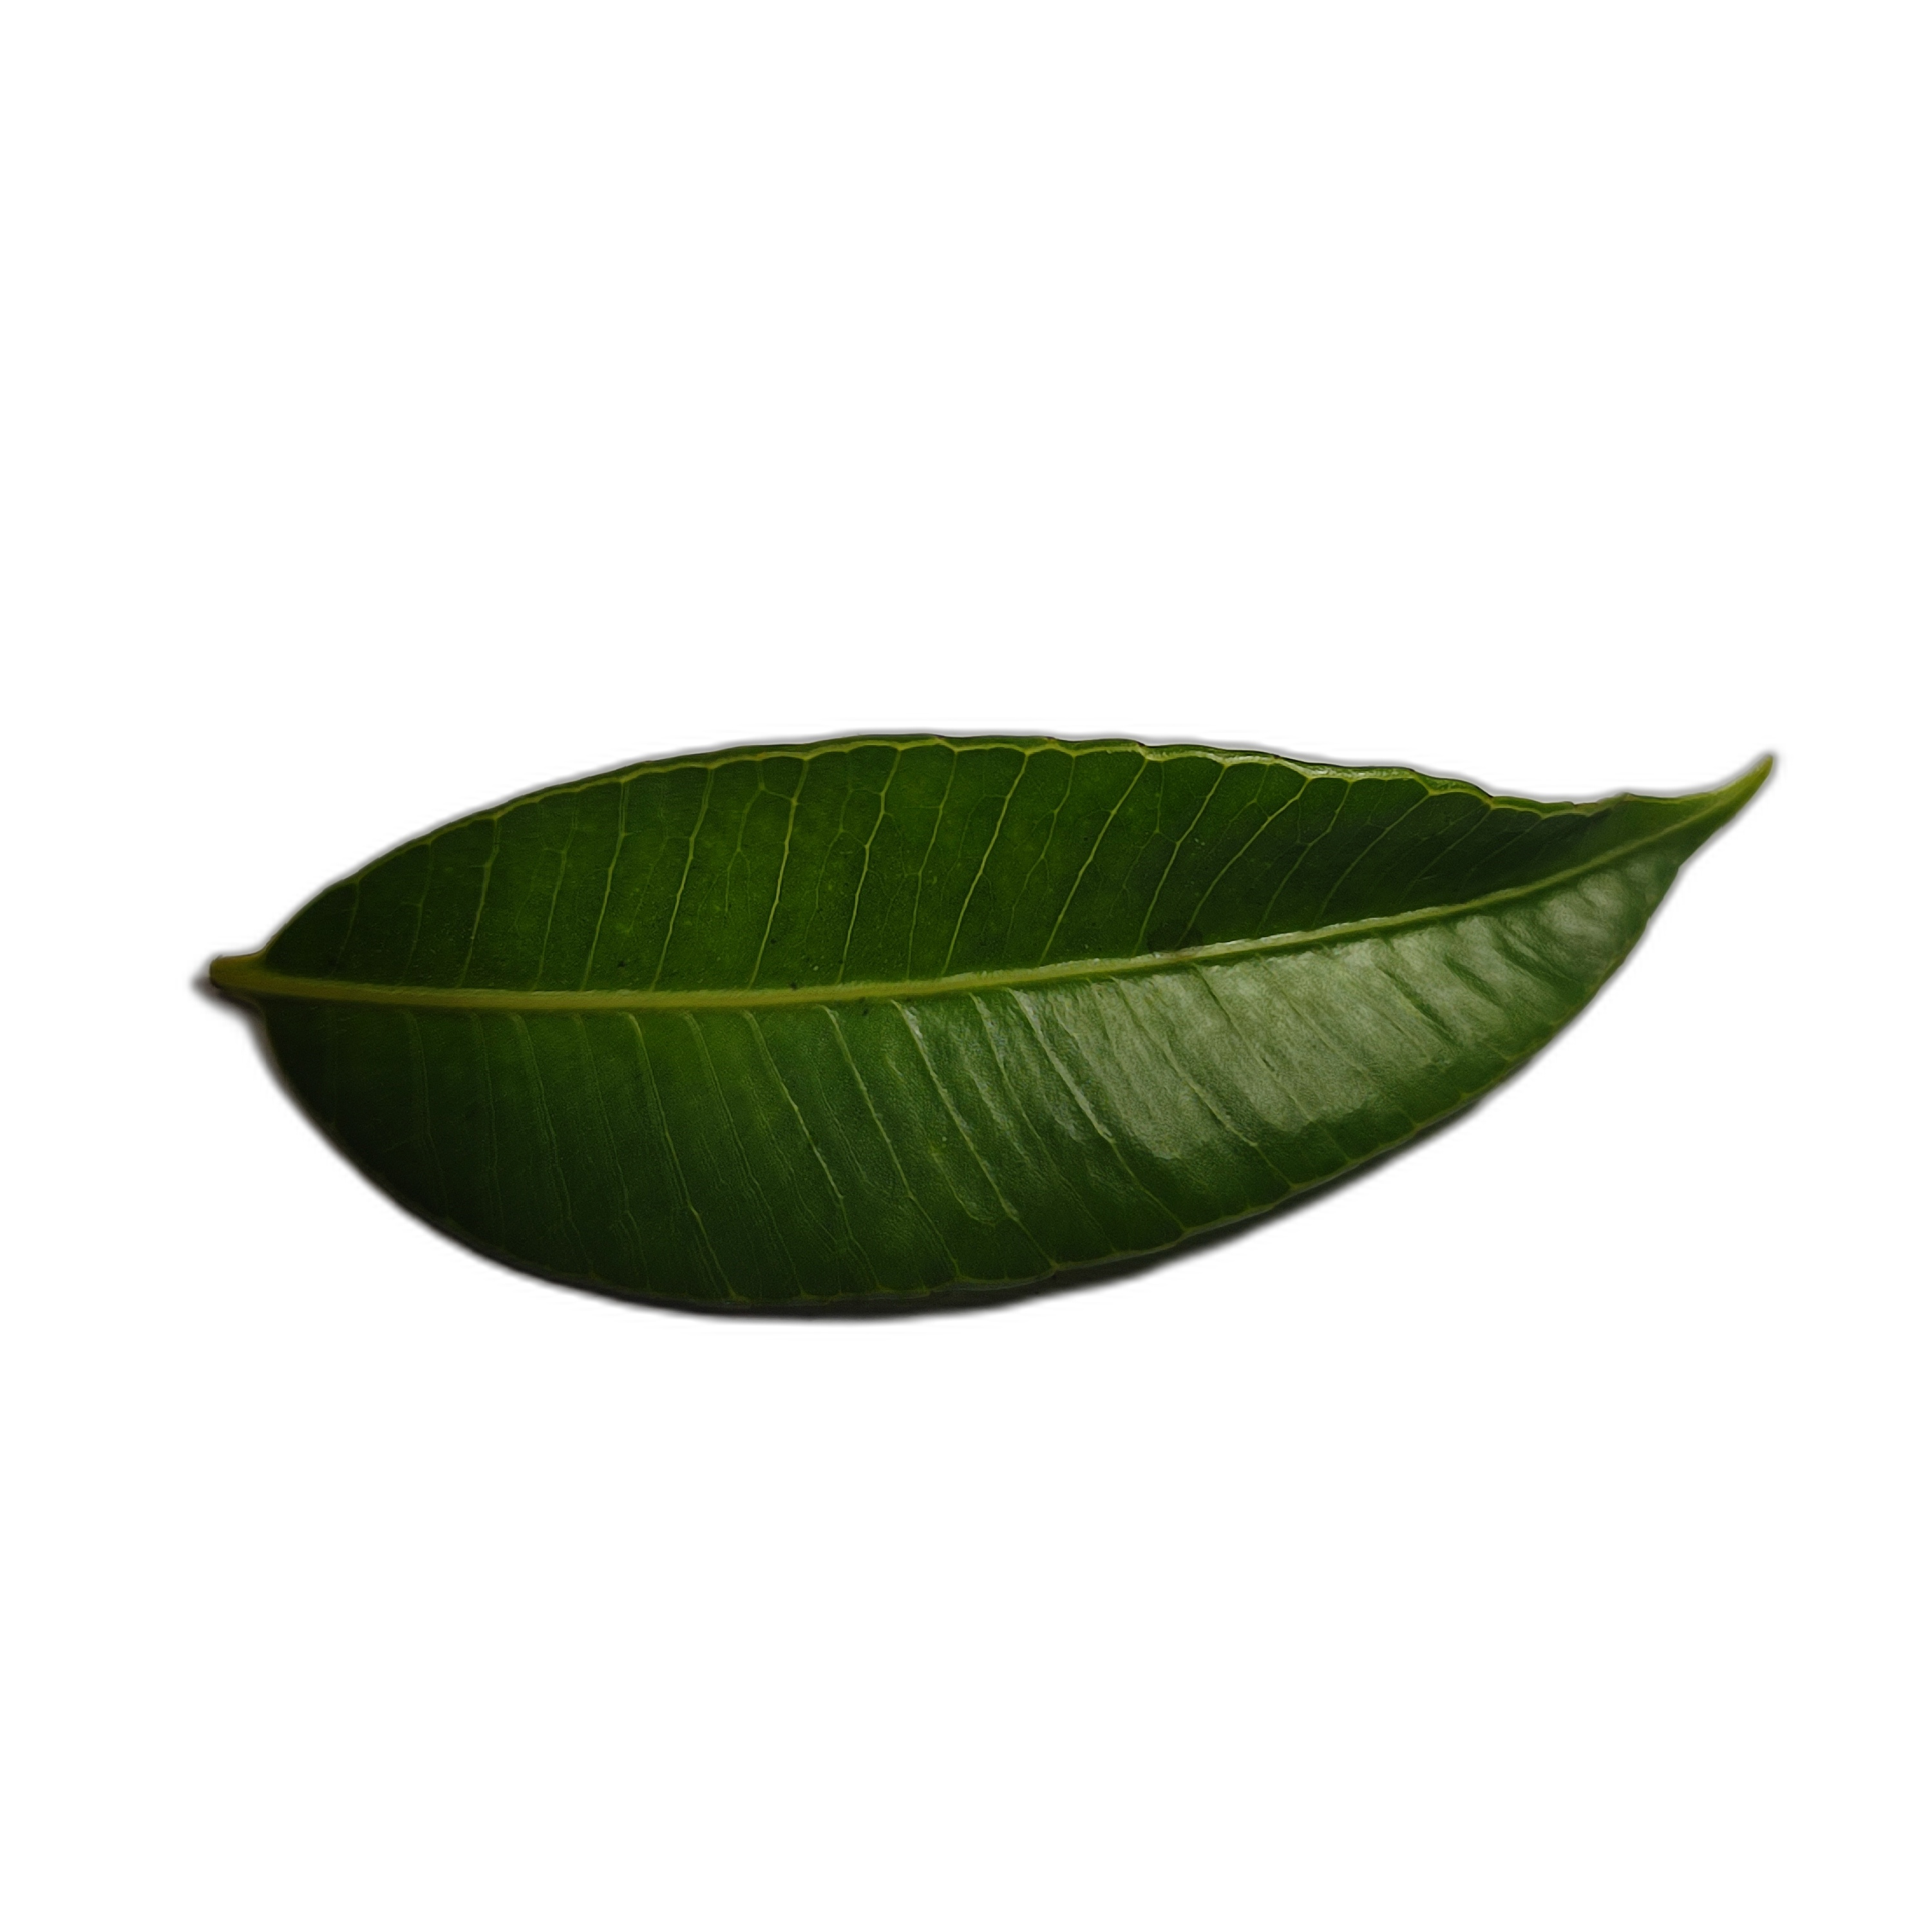
Label: healthy